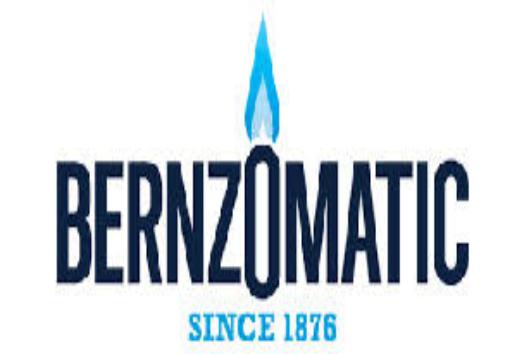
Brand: bernzomatic
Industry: Necessities